George Wadsworth (politician)

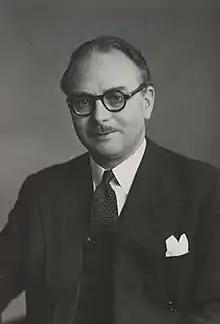

George Wadsworth (10 December 1902 – 18 April 1979) was a businessman and Liberal Party politician in the United Kingdom. He owned his own companies and sat for an East Yorkshire constituency.